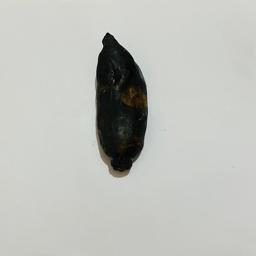
Ripeness: Overripe